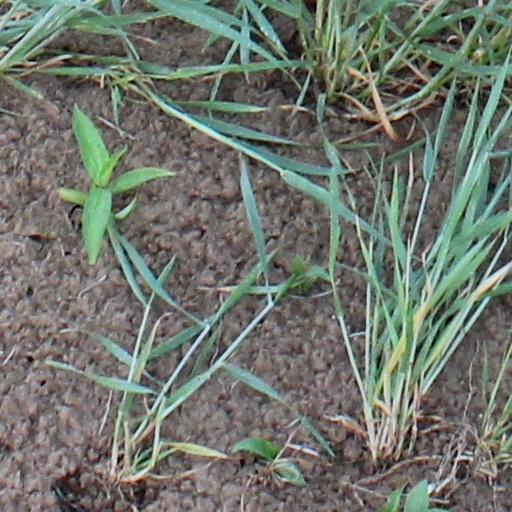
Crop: wheat